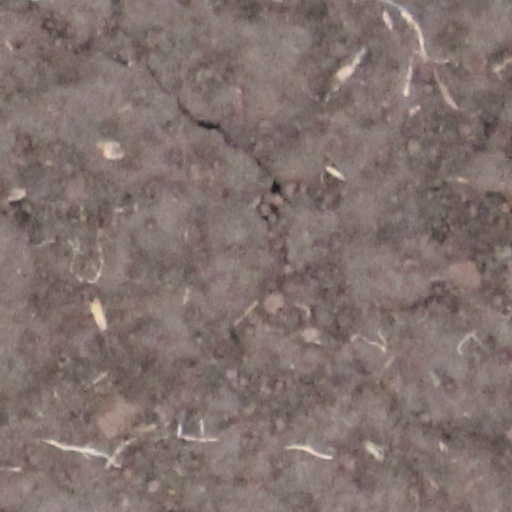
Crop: wheat